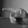
ASL letter: P